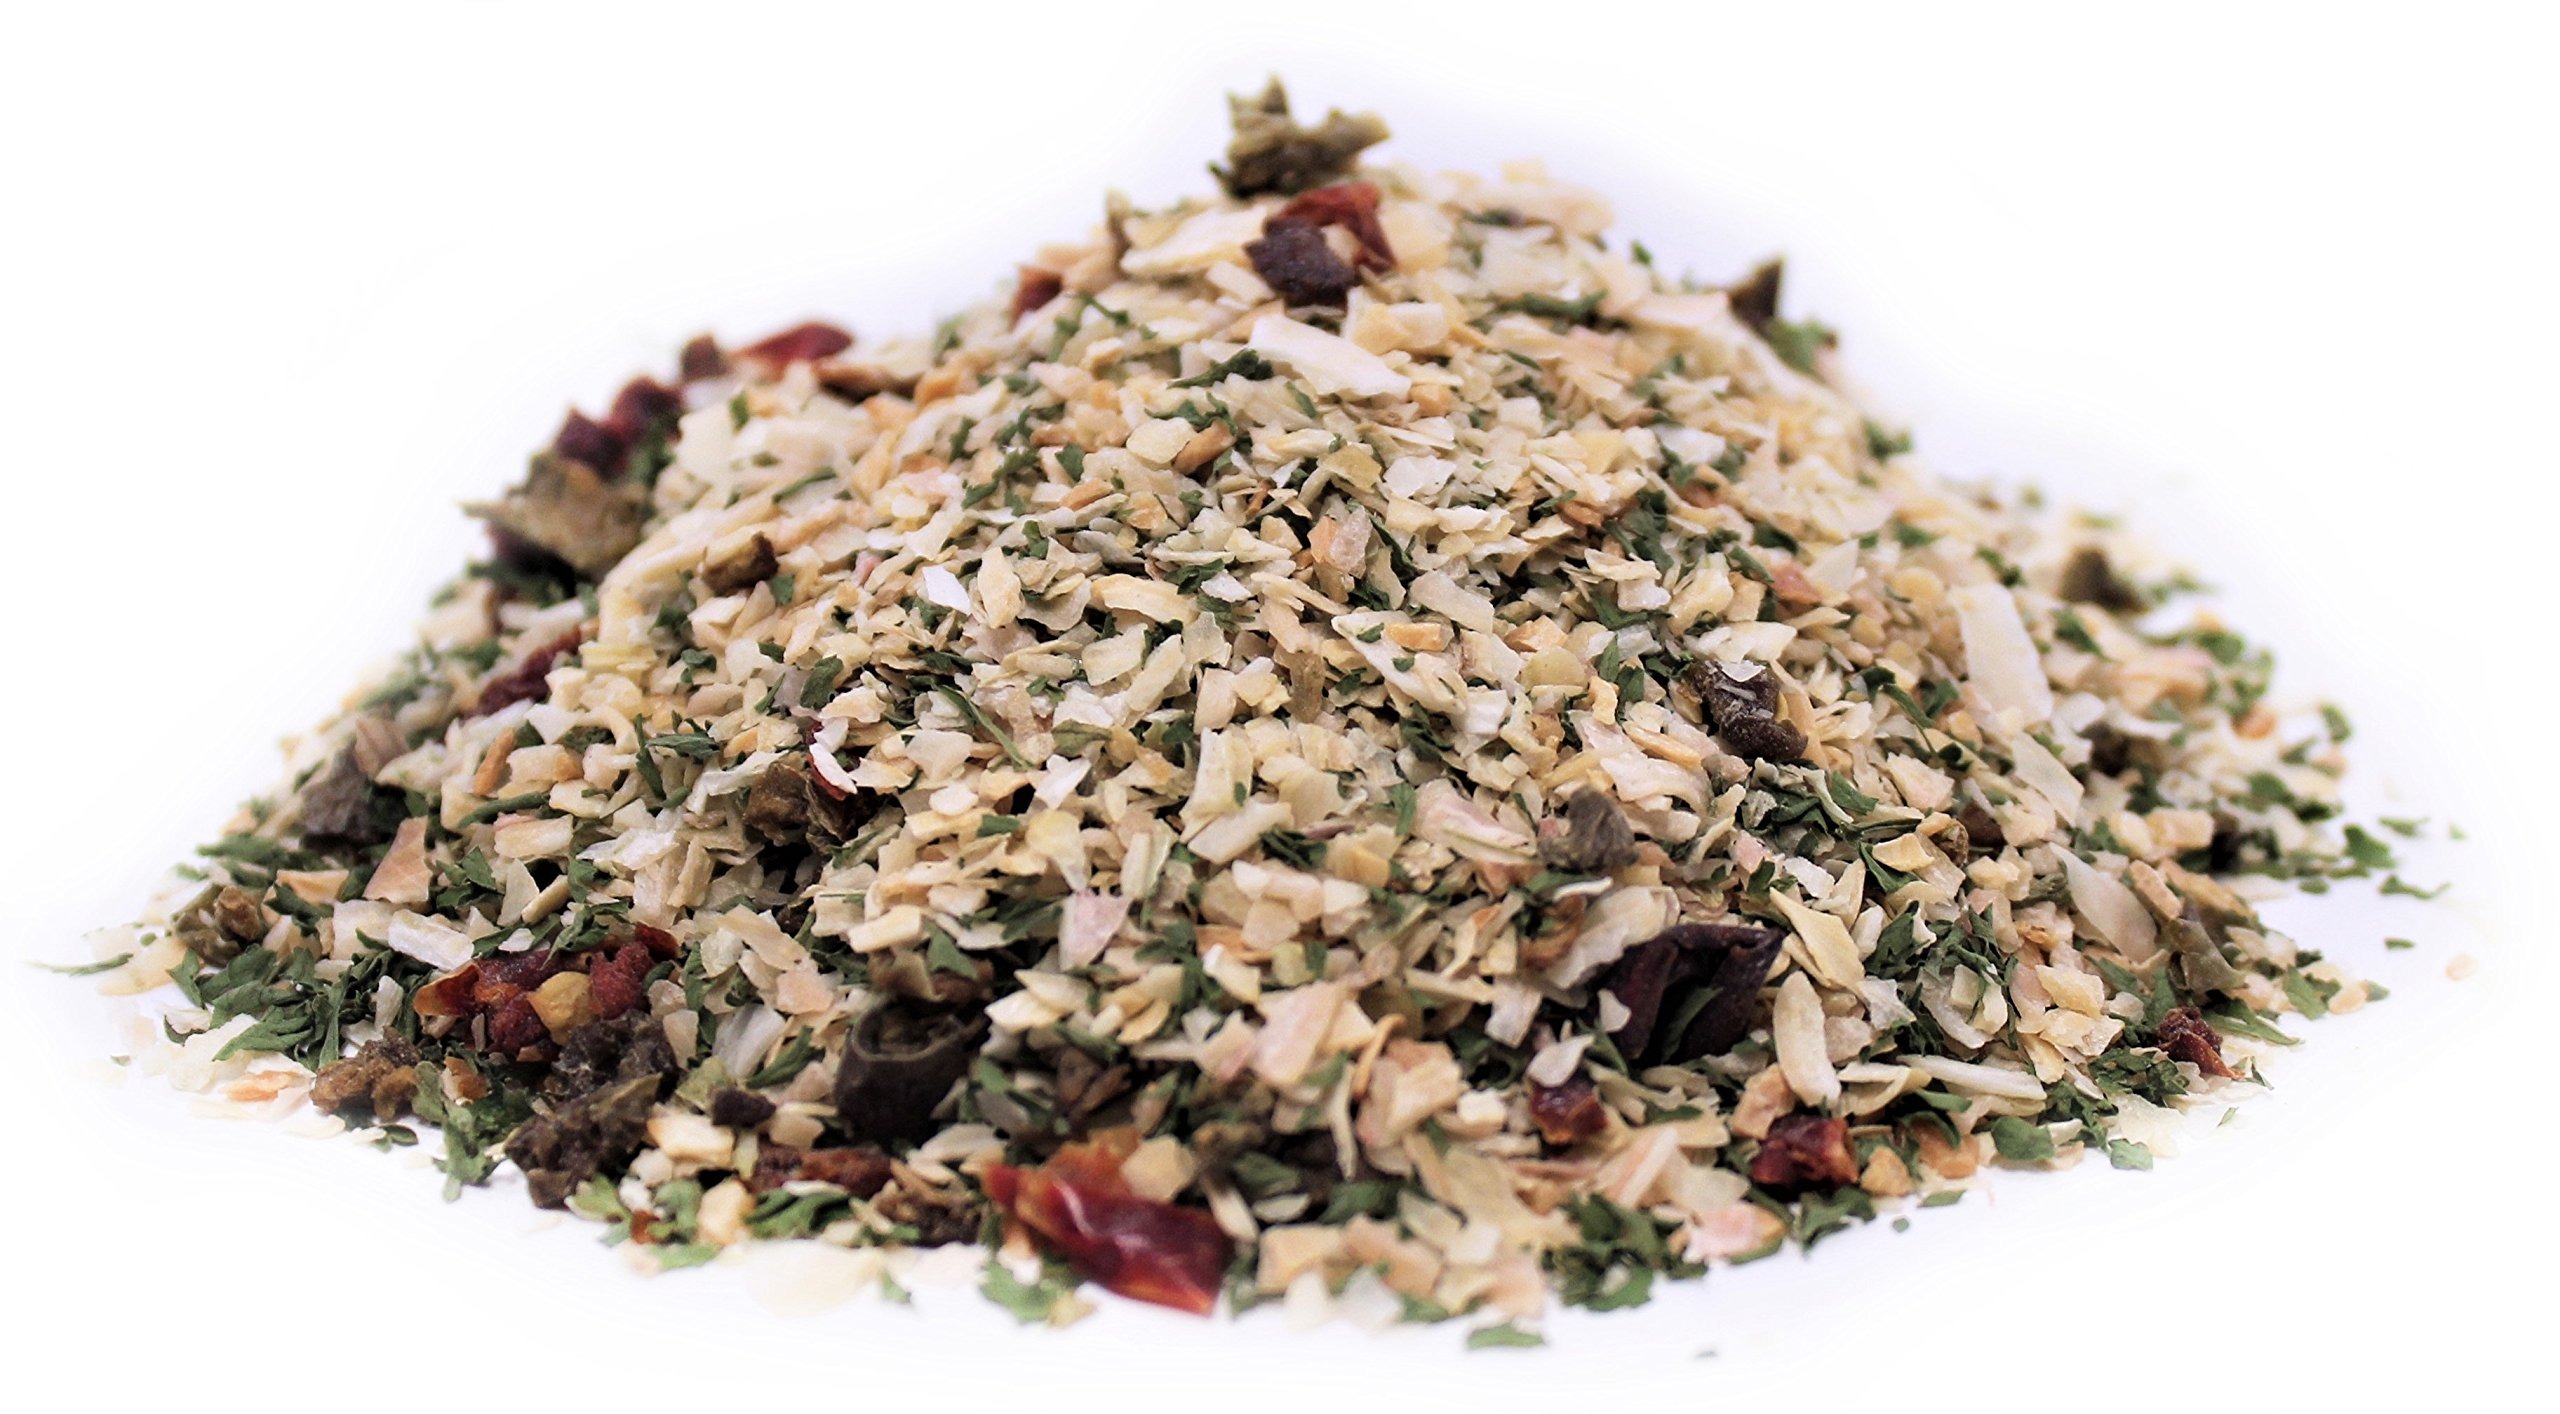
Item Name: Stir Fry Seasoning by Its Delish, (1 lb)
Bullet Point 1: Gourmet Stir Fry Spice Blend Seasoning
Bullet Point 2: Variety Packs Large Jar Medium Jar & 20 lbs 15 lbs 10 lbs 5 lbs 1 lbs Bulk bags by Its Delish brand
Bullet Point 3: Enhance your culinary experience with bold, savory and hearty flavor
Bullet Point 4: Perfect for Beef, Lamb, Noodles, Stir fry, Chicken, Seafood, Vegetables
Bullet Point 5: Certified Kosher OU Packaged in the USA All natural No MSG non-GMO
Product Description: <p></p><b>Stir Fry Seasoning by Its Delish </b> <p></p> Delicious blend of Onion, Garlic, Green Bell Pepper, Red Bell Pepper, Parsley. Perfect for Beef, Lamb, Noodles, Stir fry, Chicken, Seafood, Vegetables etc.<p></p><b>About It's Delish!</b> <p></p>It's Delish was established in 1992 and is located in North Hollywood, California. It's Delish is a food manufacturer and distributor who produces over 500 gourmet food products including licorice, sour belts, taffies, caramels, Jordan almonds, chocolates, nuts, fruits, trail mixes, spices, and the spice blends. It's Delish also produces organics and all natural products. We give you the opportunity to order from the factory direct!<p></p>It’s Delish! prides itself on the four pillars that are at the foundation of everything we do.<p></p>Innovation Quality Value Service
Value: 1.0
Unit: Count

Price: 15.79